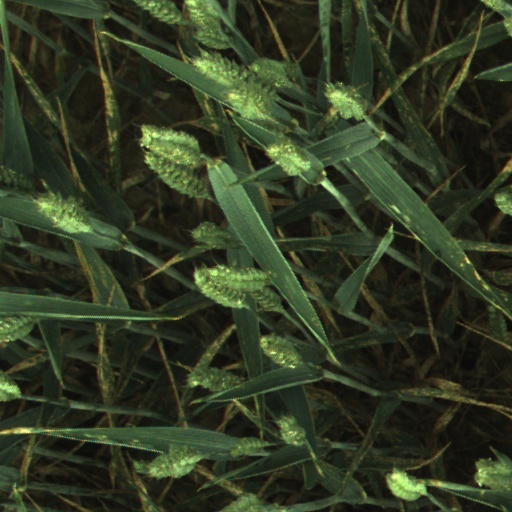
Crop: wheat